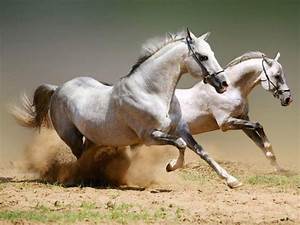
Label: cavallo